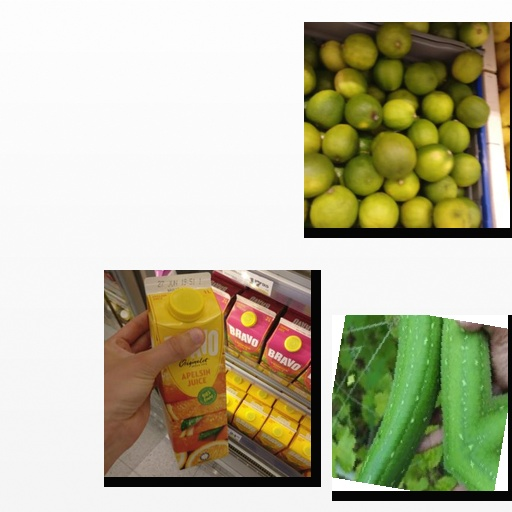
Food items: lime, sponge_gourd, orange_juice